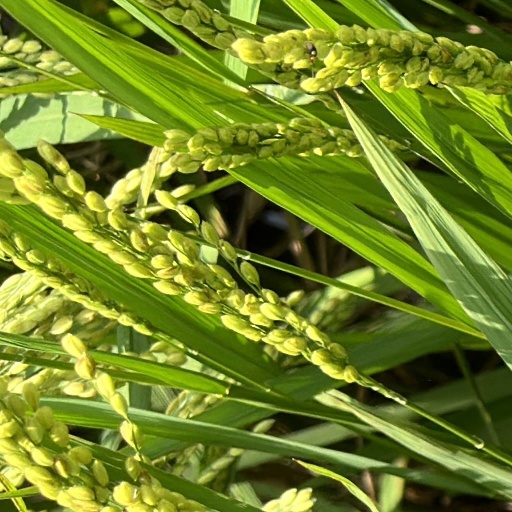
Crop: rice